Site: brandenburg
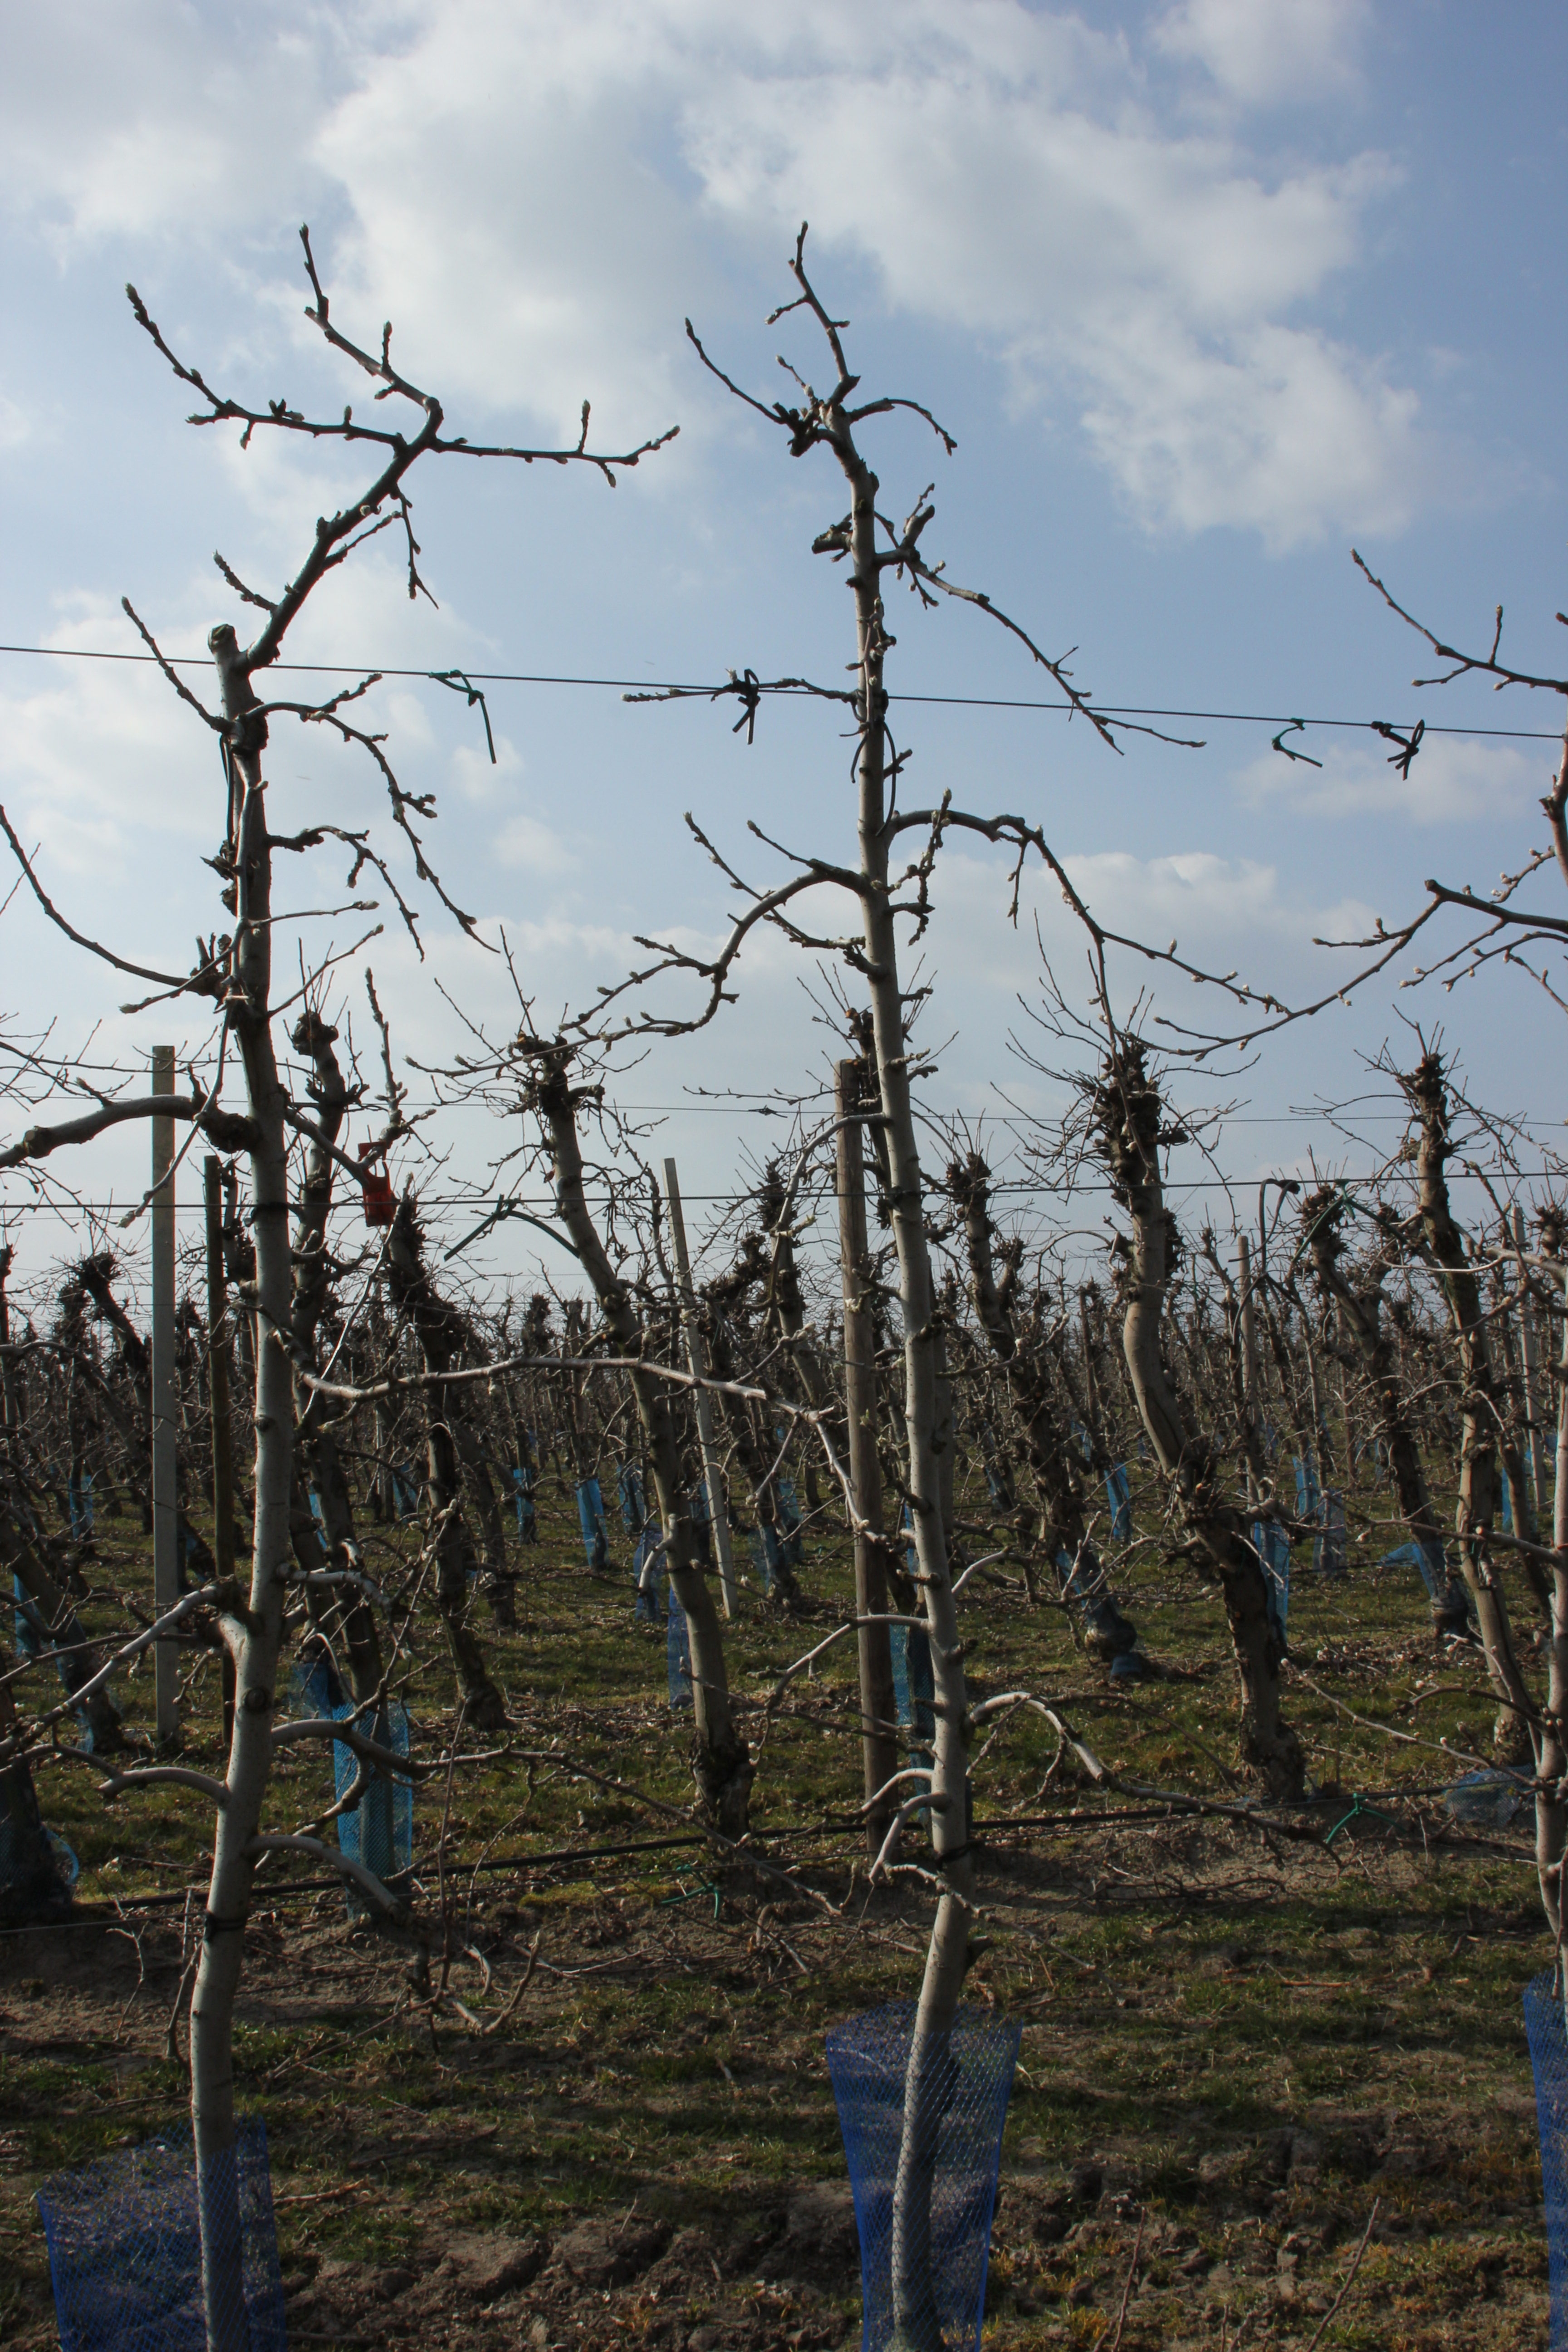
Growth stage (BBCH 03): Bud development